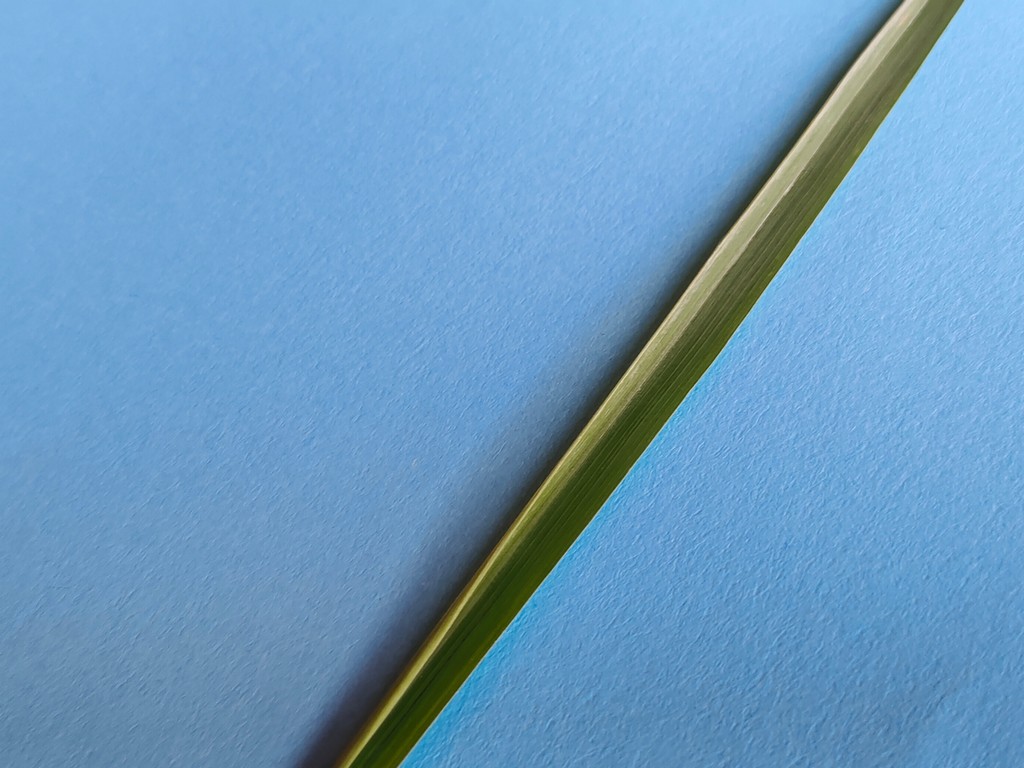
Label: Healthy